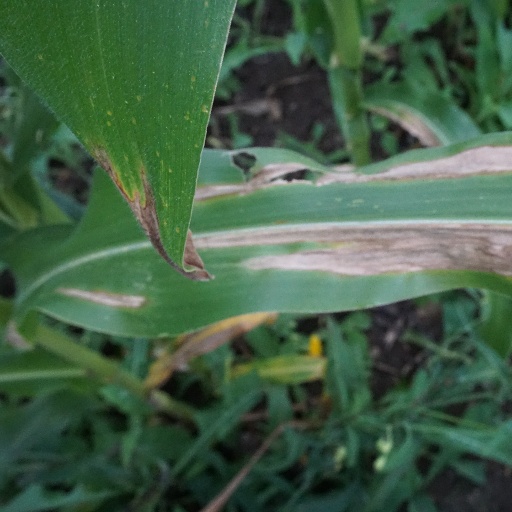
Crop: maize; corn